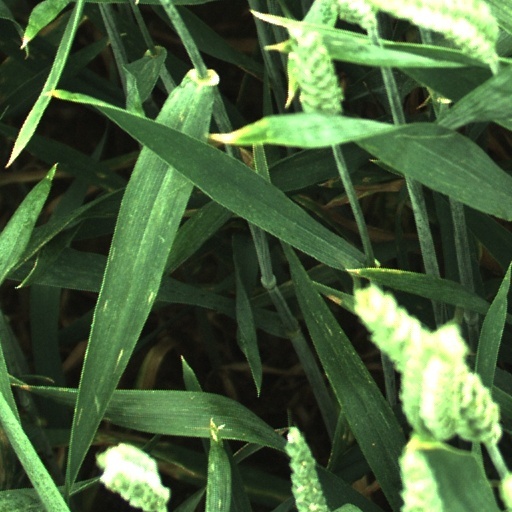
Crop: wheat